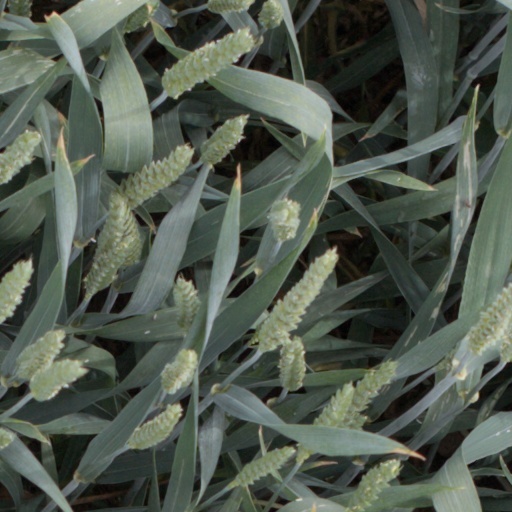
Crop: wheat